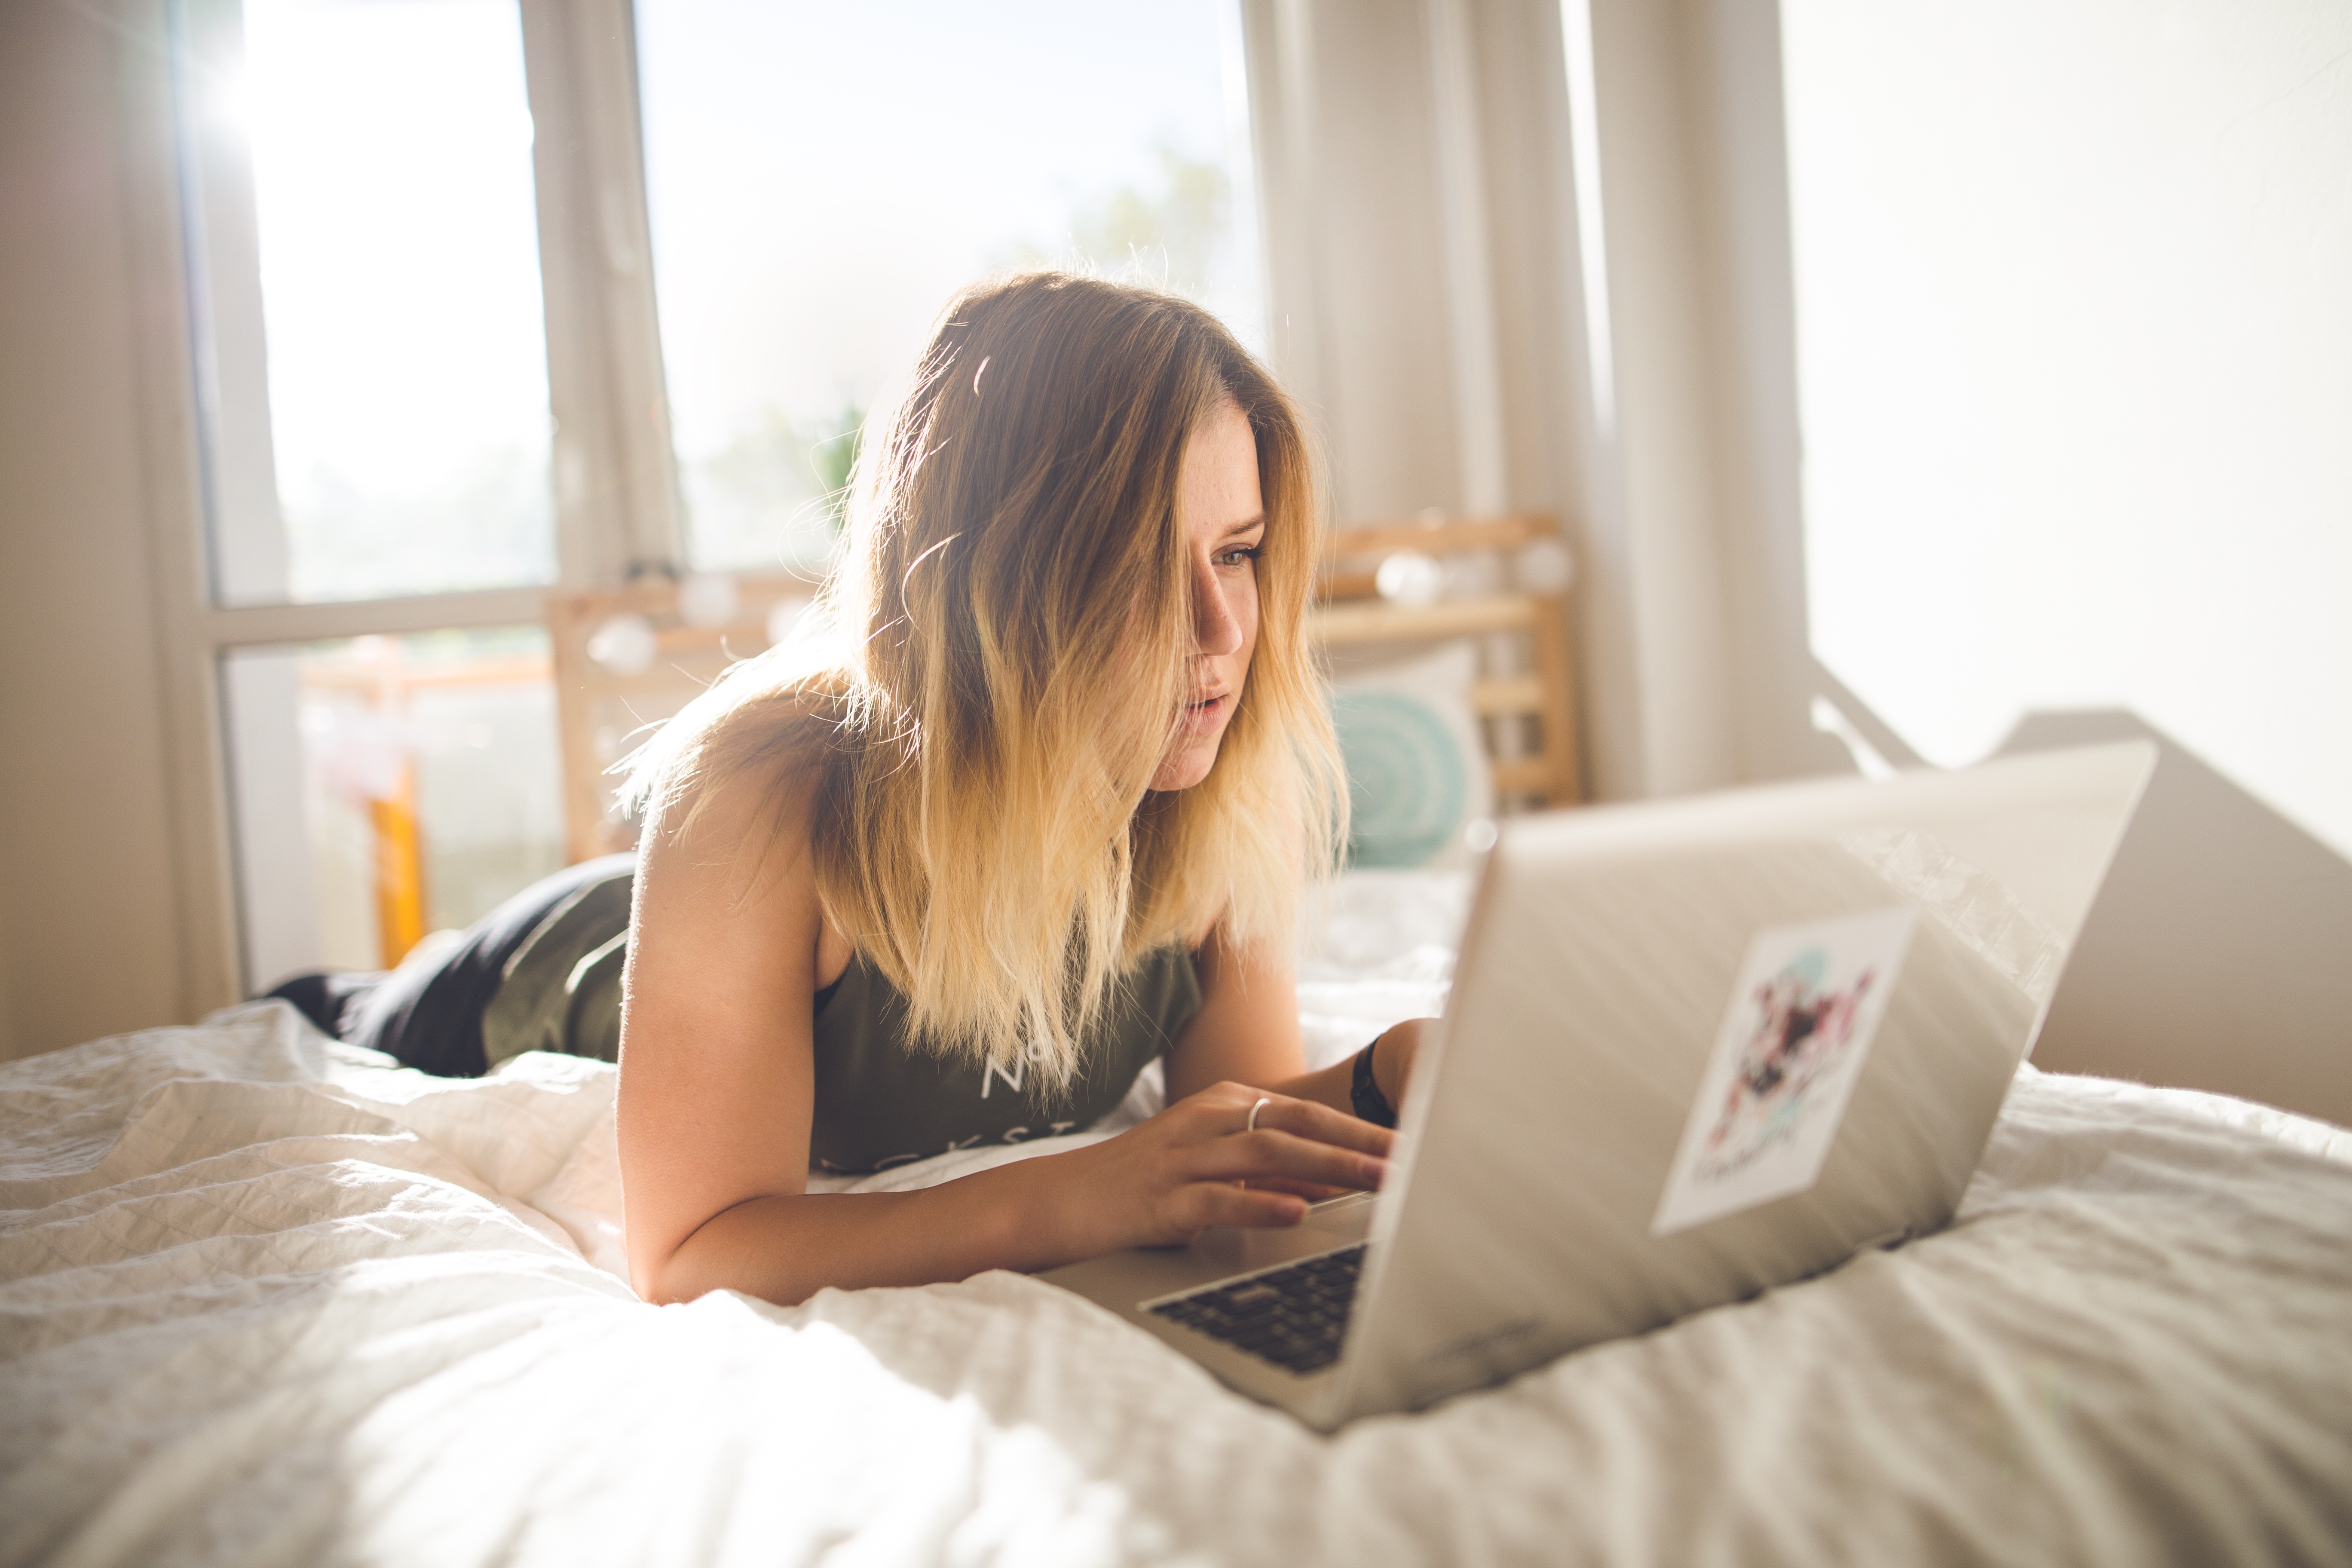
person, dress